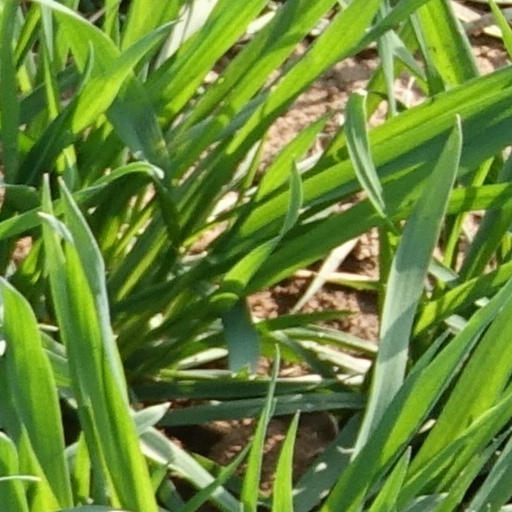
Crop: wheat